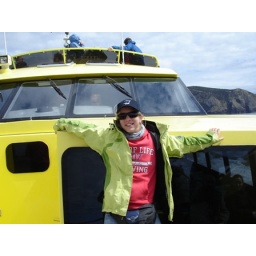
On the boat to the hole in the rock